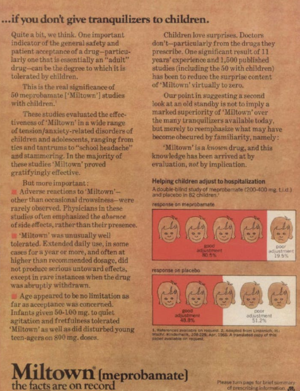
Publicité pour Miltown meprobamate
Le méprobamate, anciennement commercialisé sous le nom Equanil ou Miltown, est un médicament faisant partie de la famille des carbamates primaires, famille dont il a été le plus répandu. Il est toujours utilisé dans une dizaine de pays pour le traitement de l'anxiété ou de l'insomnie sévère, y compris parfois en médecine vétérinaire.